Question: Please indicate a possible affordance area of baseball bat that can be used for holding
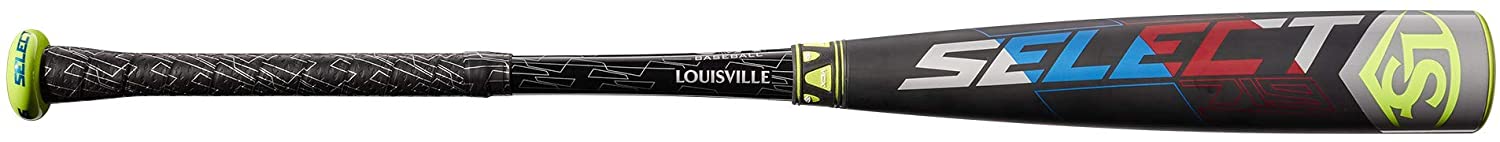
Answer: [21.226, 30.906, 797.17, 115.811]